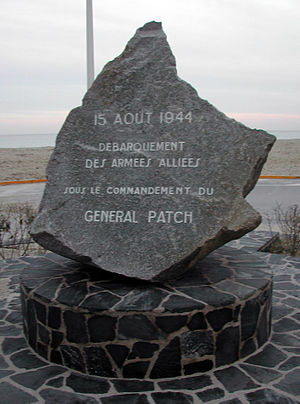
Operation Dragoon / Efterfølgende
Monument over de Allierede styrkers landgang under General Patch på stranden i St Tropez, Frankrig.
Operation Dragoon var de Allieredes invasion af Sydfrankrig, den 15. august 1944, som en del af 2. verdenskrig. Invasionen fandt sted mellem Toulon og Cannes.